Vienna

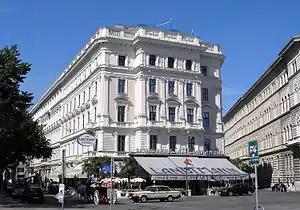
Cafe Landtmann

Vienna is regarded as the center of LGBTQ+ life in Austria. The city has implemented an action plan against homophobic discrimination and has maintained an anti-discrimination unit within its administration since 1998. The city has several cafés, bars, and clubs frequented by the LGBTQ+ community, including the Café Savoy, a traditional coffee house established in 1896. In 2015, ahead of hosting the Eurovision Song Contest, Vienna introduced traffic lights featuring same-sex couples, attracting international media attention. Multiple rainbow crossings are dotted around the city. Vienna's Pride Parade is held every June. In 2019, when the parade hosted Europride, it attracted around 500,000 visitors.